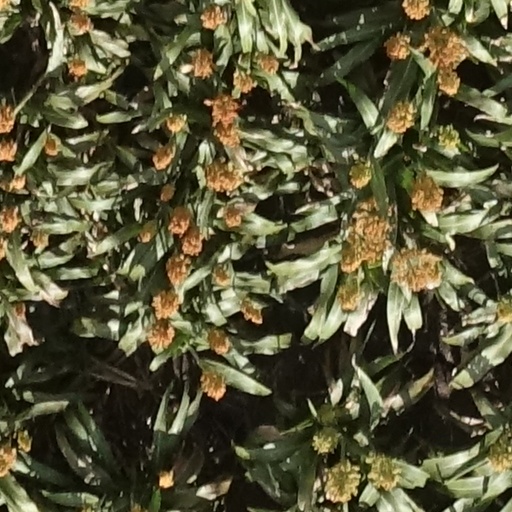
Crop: sorghum